Massimo Trella

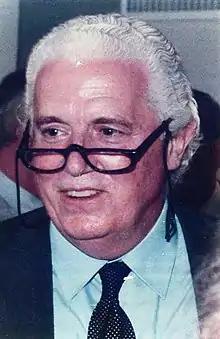

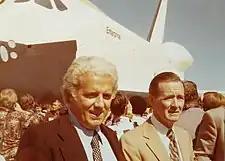
Prof M. Trella with Roy Gibson (general director of ESA) at Palmdale on 1976. In the background the Enterprise.

Massimo Trella (Rome, April 2, 1932 – Rome, October 15, 2002) was an Italian engineer, with a Master degree in mechanical and aerospace engineering, who has held numerous prestigious institutional positions in Italy and abroad in the space exploration field. He was a member of ASI (Italian Space Agency), director of ESTEC and Inspector General of ESA.